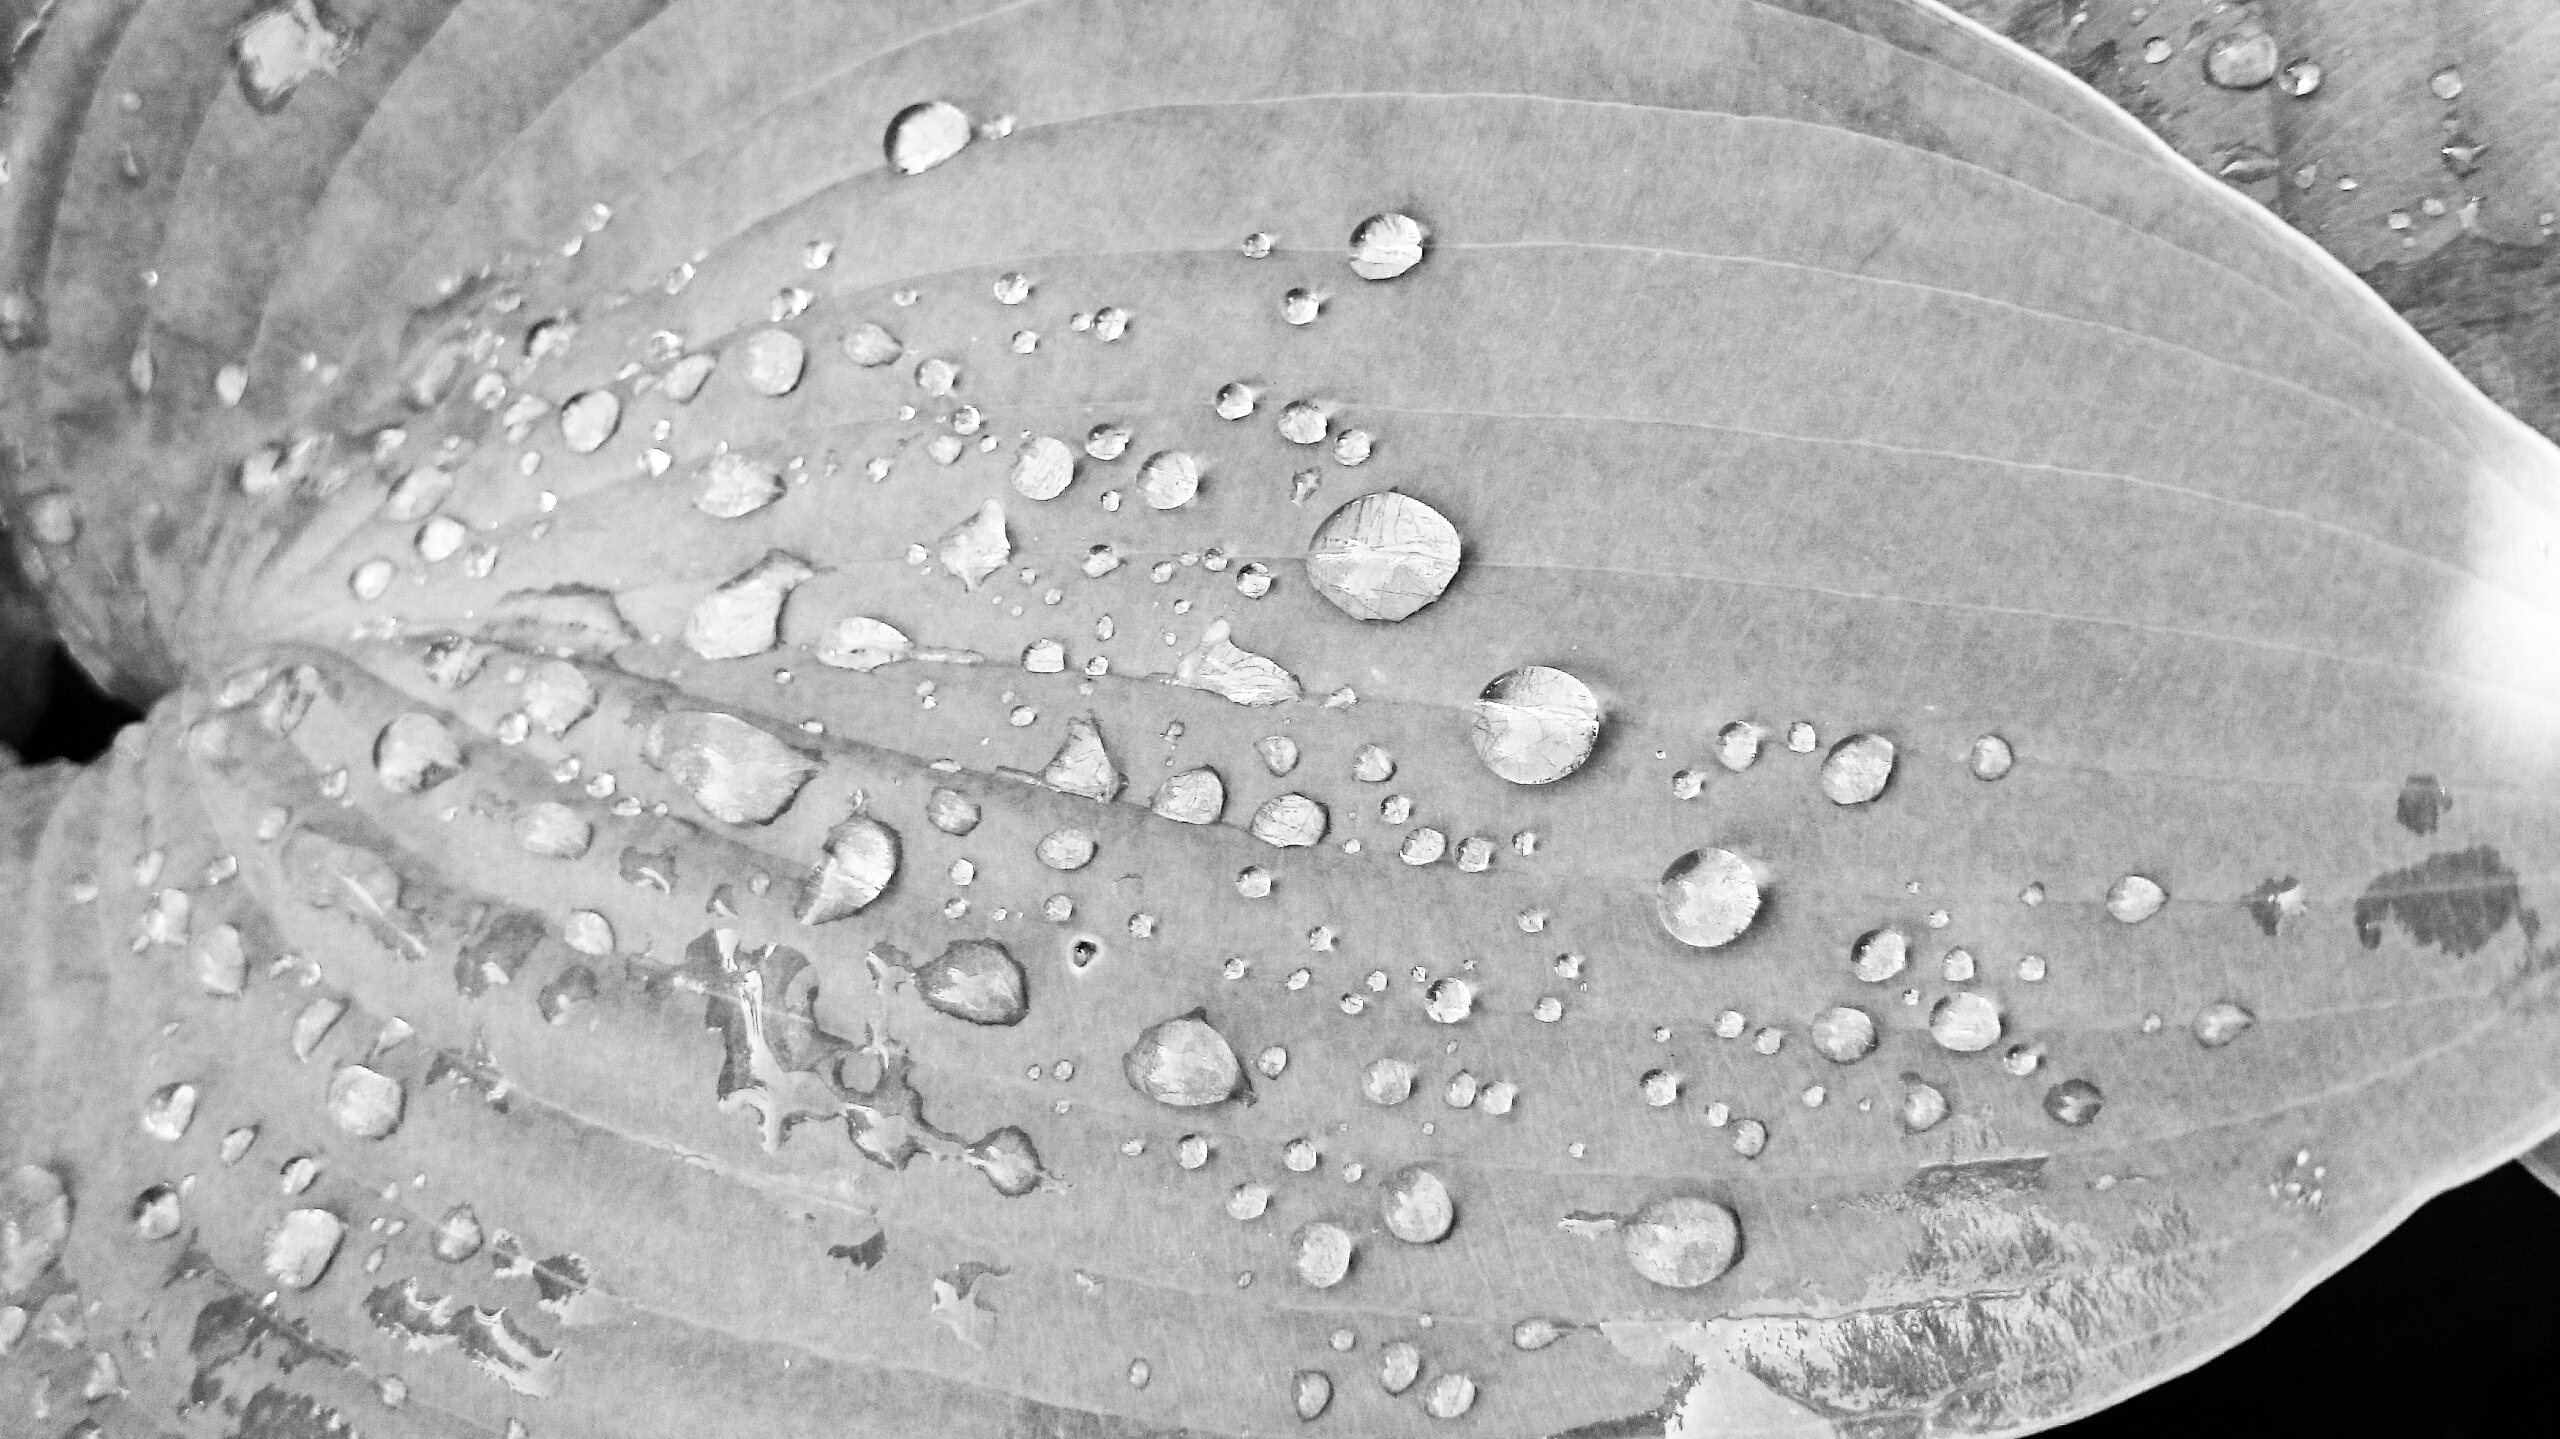
water, nature, drop, black and white, plant, photography, rain, leaf, flower, petal, spring, monochrome, drip, circle, close up, droplets, leipzig, saxony, macro photography, green leaf, the sheet, monochrome photography